LVM3

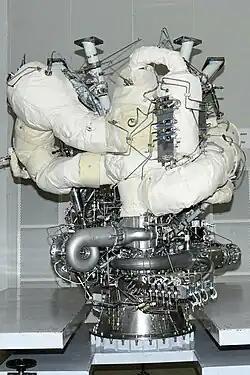
SCE-200 Power Head Test Article

The second stage, designated L110, is a liquid-fueled stage that is tall and wide, and contains of unsymmetrical dimethylhydrazine (UDMH) and nitrogen tetroxide. It is powered by two Vikas 2 engines, each generating thrust, giving a total thrust of . The L110 is the first clustered liquid-fueled engine designed in India. The Vikas engines uses regenerative cooling, providing improved weight and specific impulse compared to earlier Indian rockets. Each Vikas engine can be individually gimbaled to control vehicle pitch, yaw and roll control. The L110 core stage ignites 114 seconds after liftoff and burns for 203 seconds. Since the L110 stage is air-lit, its engines need shielding during flight from the exhaust of the operating S200 boosters and reverse flow of gases by a 'nozzle closure system' which gets jettisoned prior to L110 ignition.